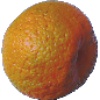
Label: Mandarine 1